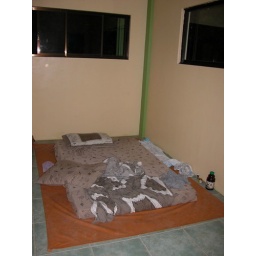
still sleeping on a camp bed in our house